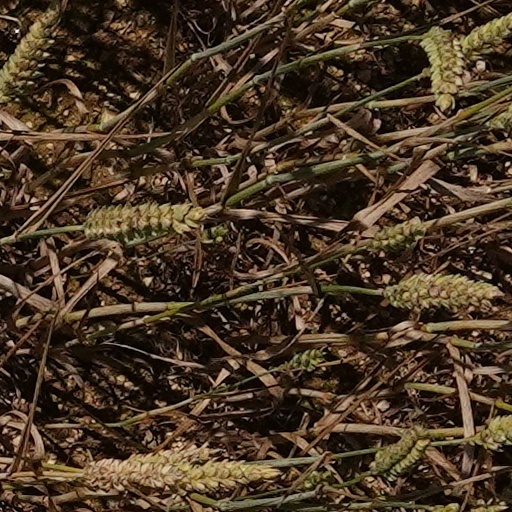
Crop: wheat